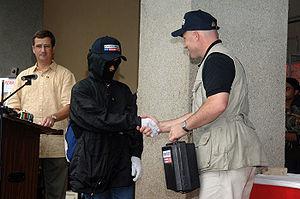
Un indicateur ou informateur est, dans le domaine de la police et du renseignement, un auxiliaire qui fournit des informations aux services, soit « bénévolement », soit en l'échange d'une certaine impunité, d'un gain financier, d'un assouplissement de leur régime carcéral ou d'un service.
Rewards for Justice est le programme antiterroriste du Diplomatic Security Service. Le Secrétaire d'État des États-Unis, chef du département d'État chargé des Affaires étrangères, offre des récompenses pour toute information qui empêche ou mène à la résolution de crimes terroristes internationaux. Ce programme a déjà versé plus de 100 millions de dollars.